Écuisses

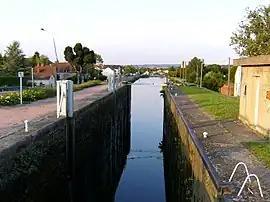
"Canal du centre"

Écuisses is a commune in the Saône-et-Loire department in the region of Bourgogne-Franche-Comté in eastern France. Le Creusot TGV station is located in the commune.